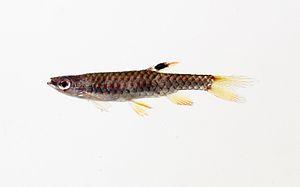
Copella est un genre de poissons téléostéens de la famille des Lebiasinidae et de l'ordre des Characiformes. Les espèces du genre Copella se rencontrent dans divers affluents de desserte lentes de l'Amazonie et autres grands fleuves d'Amérique du Sud, en particulier dans le nord du continent aux Guyana et Venezuela. L'une des espèces, Copella arnoldi, a la particularité de pondre ses œufs sur des feuilles surplombant le plan d'eau. Le développement complet des œufs a ainsi lieu en dehors de l'élément liquide mais les parents veillent à les asperger régulièrement pour éviter qu'ils ne se dessèchent. À l'éclosion, les alevins retombent dans leur élément naturel, entraînés par des gouttes d'eau, pour y poursuivre leur développement.